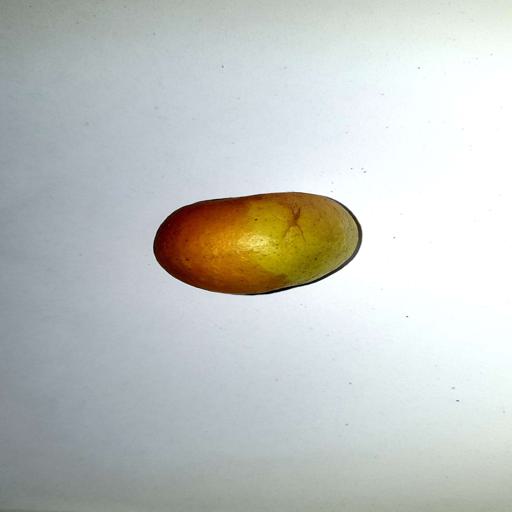
Label: healthy